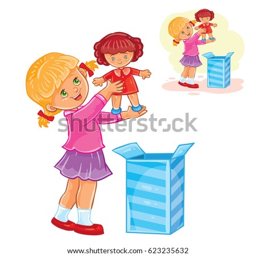
vector illustration little girl opened a gift and took out a doll from the box